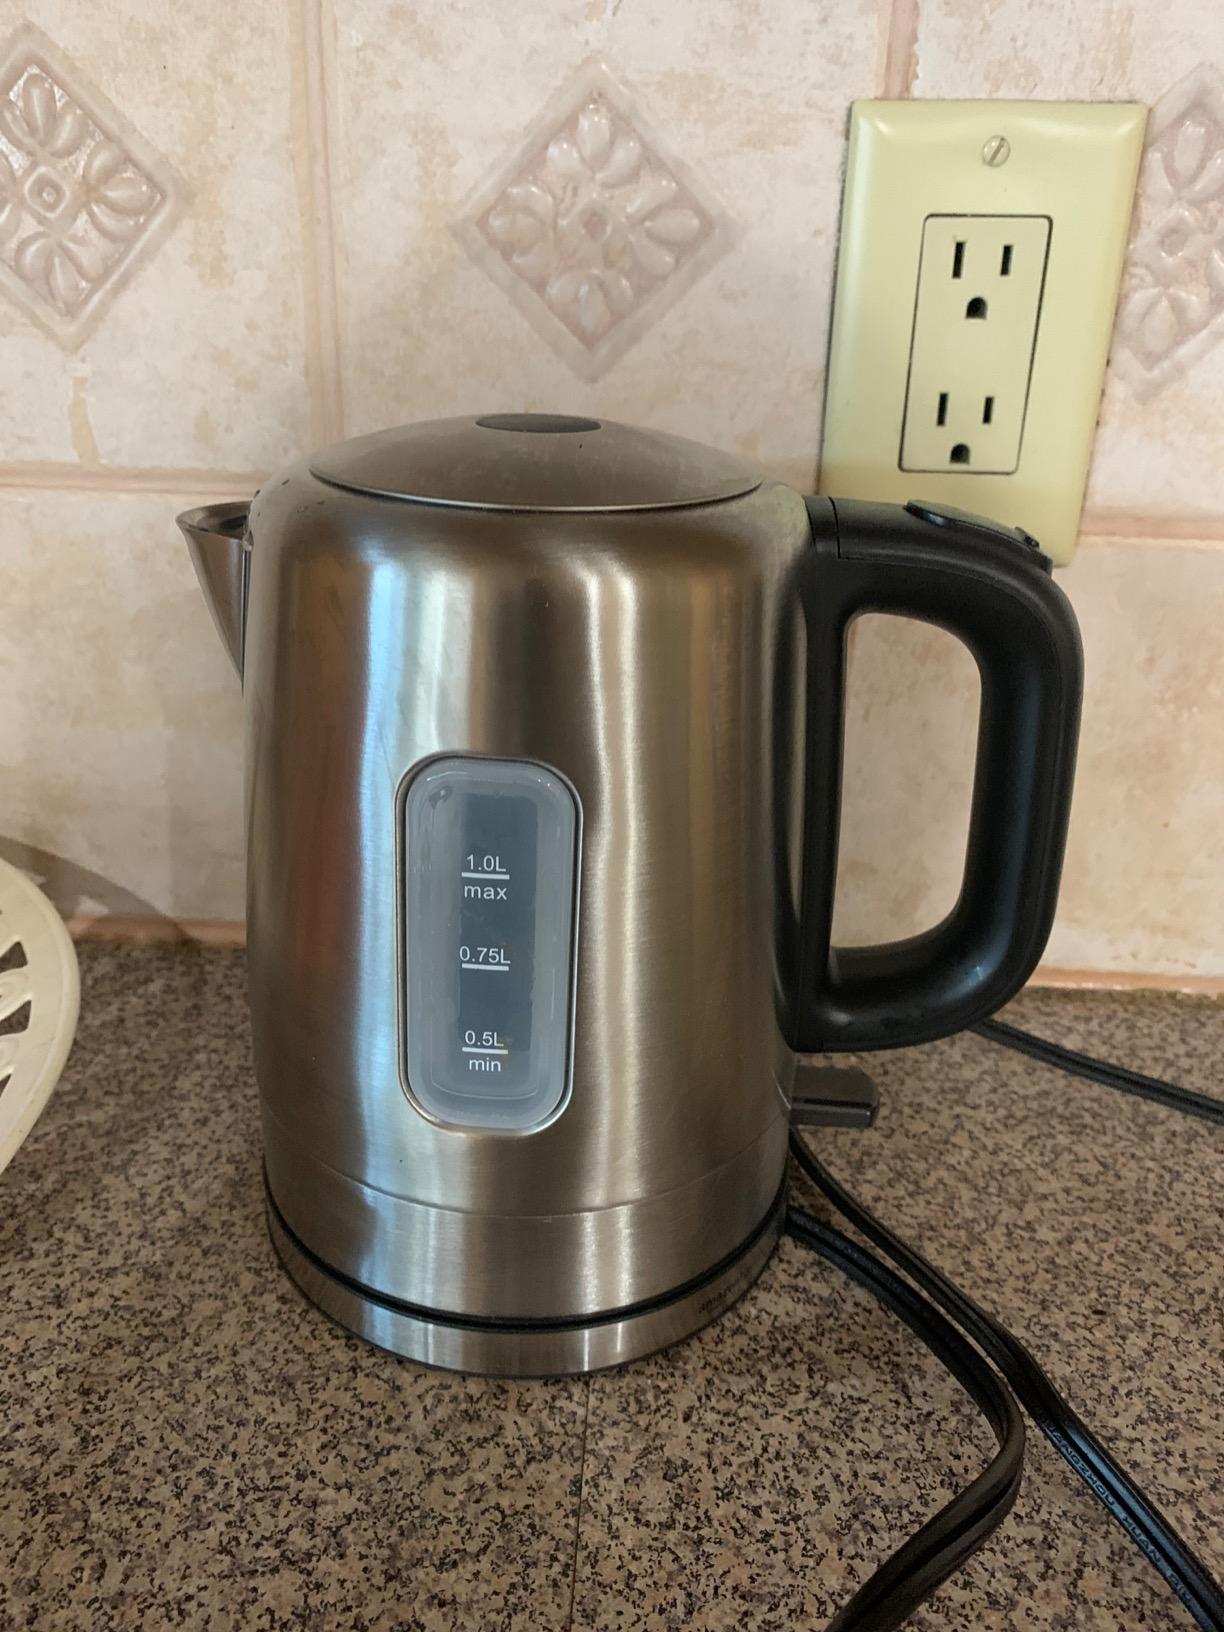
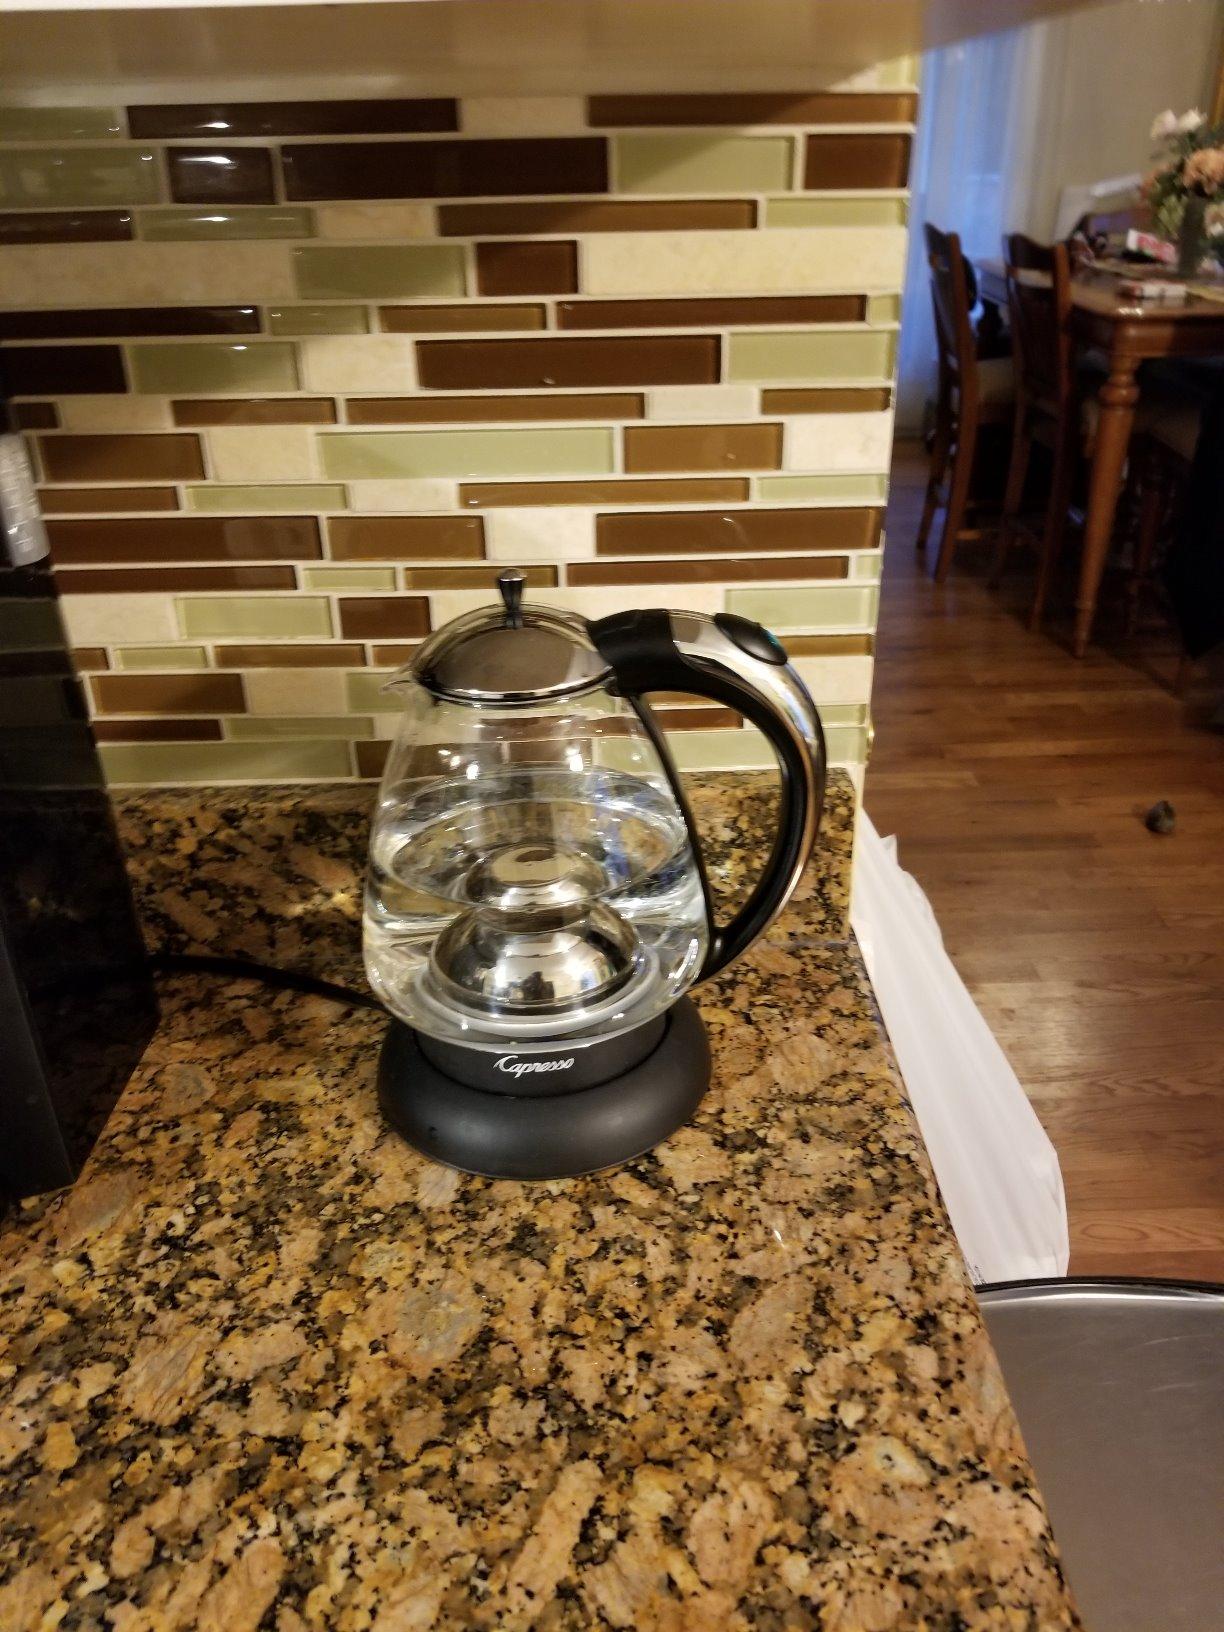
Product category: items_kettle
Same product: no